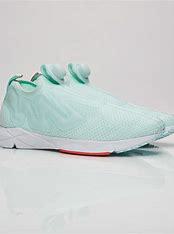
Brand: Reebok
Model: Pump Supreme